Terry Dunfield

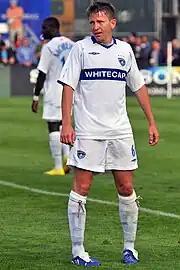
Dunfield with the Vancouver Whitecaps in 2010

Team officials named Dunfield the Toronto FC player of the year in 2012. Dunfield was waived in June 2013.